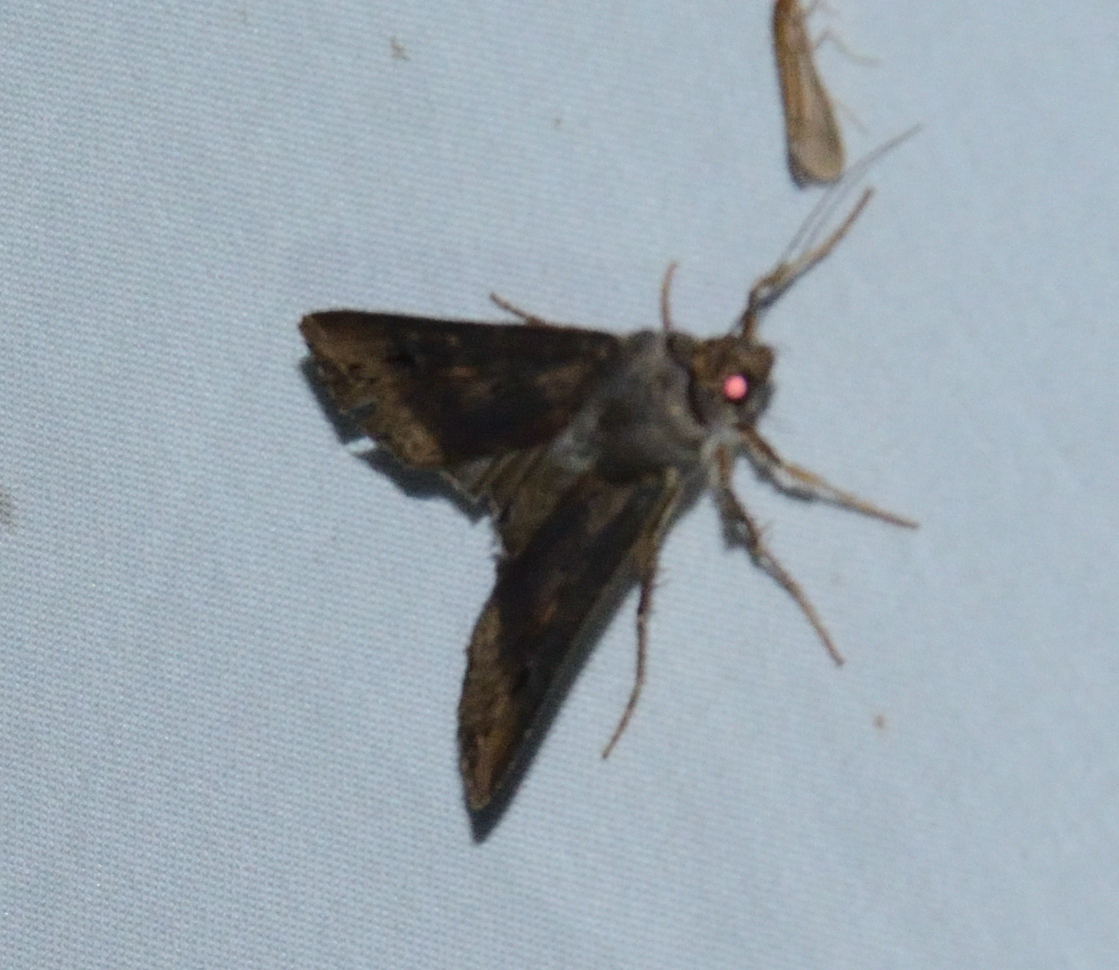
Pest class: cutworms